695

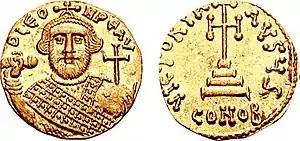
Emperor Leontios of Byzantium (695–698)

Year 695 (DCXCV) was a common year starting on Friday of the Julian calendar. The denomination 695 for this year has been used since the early medieval period, when the Anno Domini calendar era became the prevalent method in Europe for naming years.